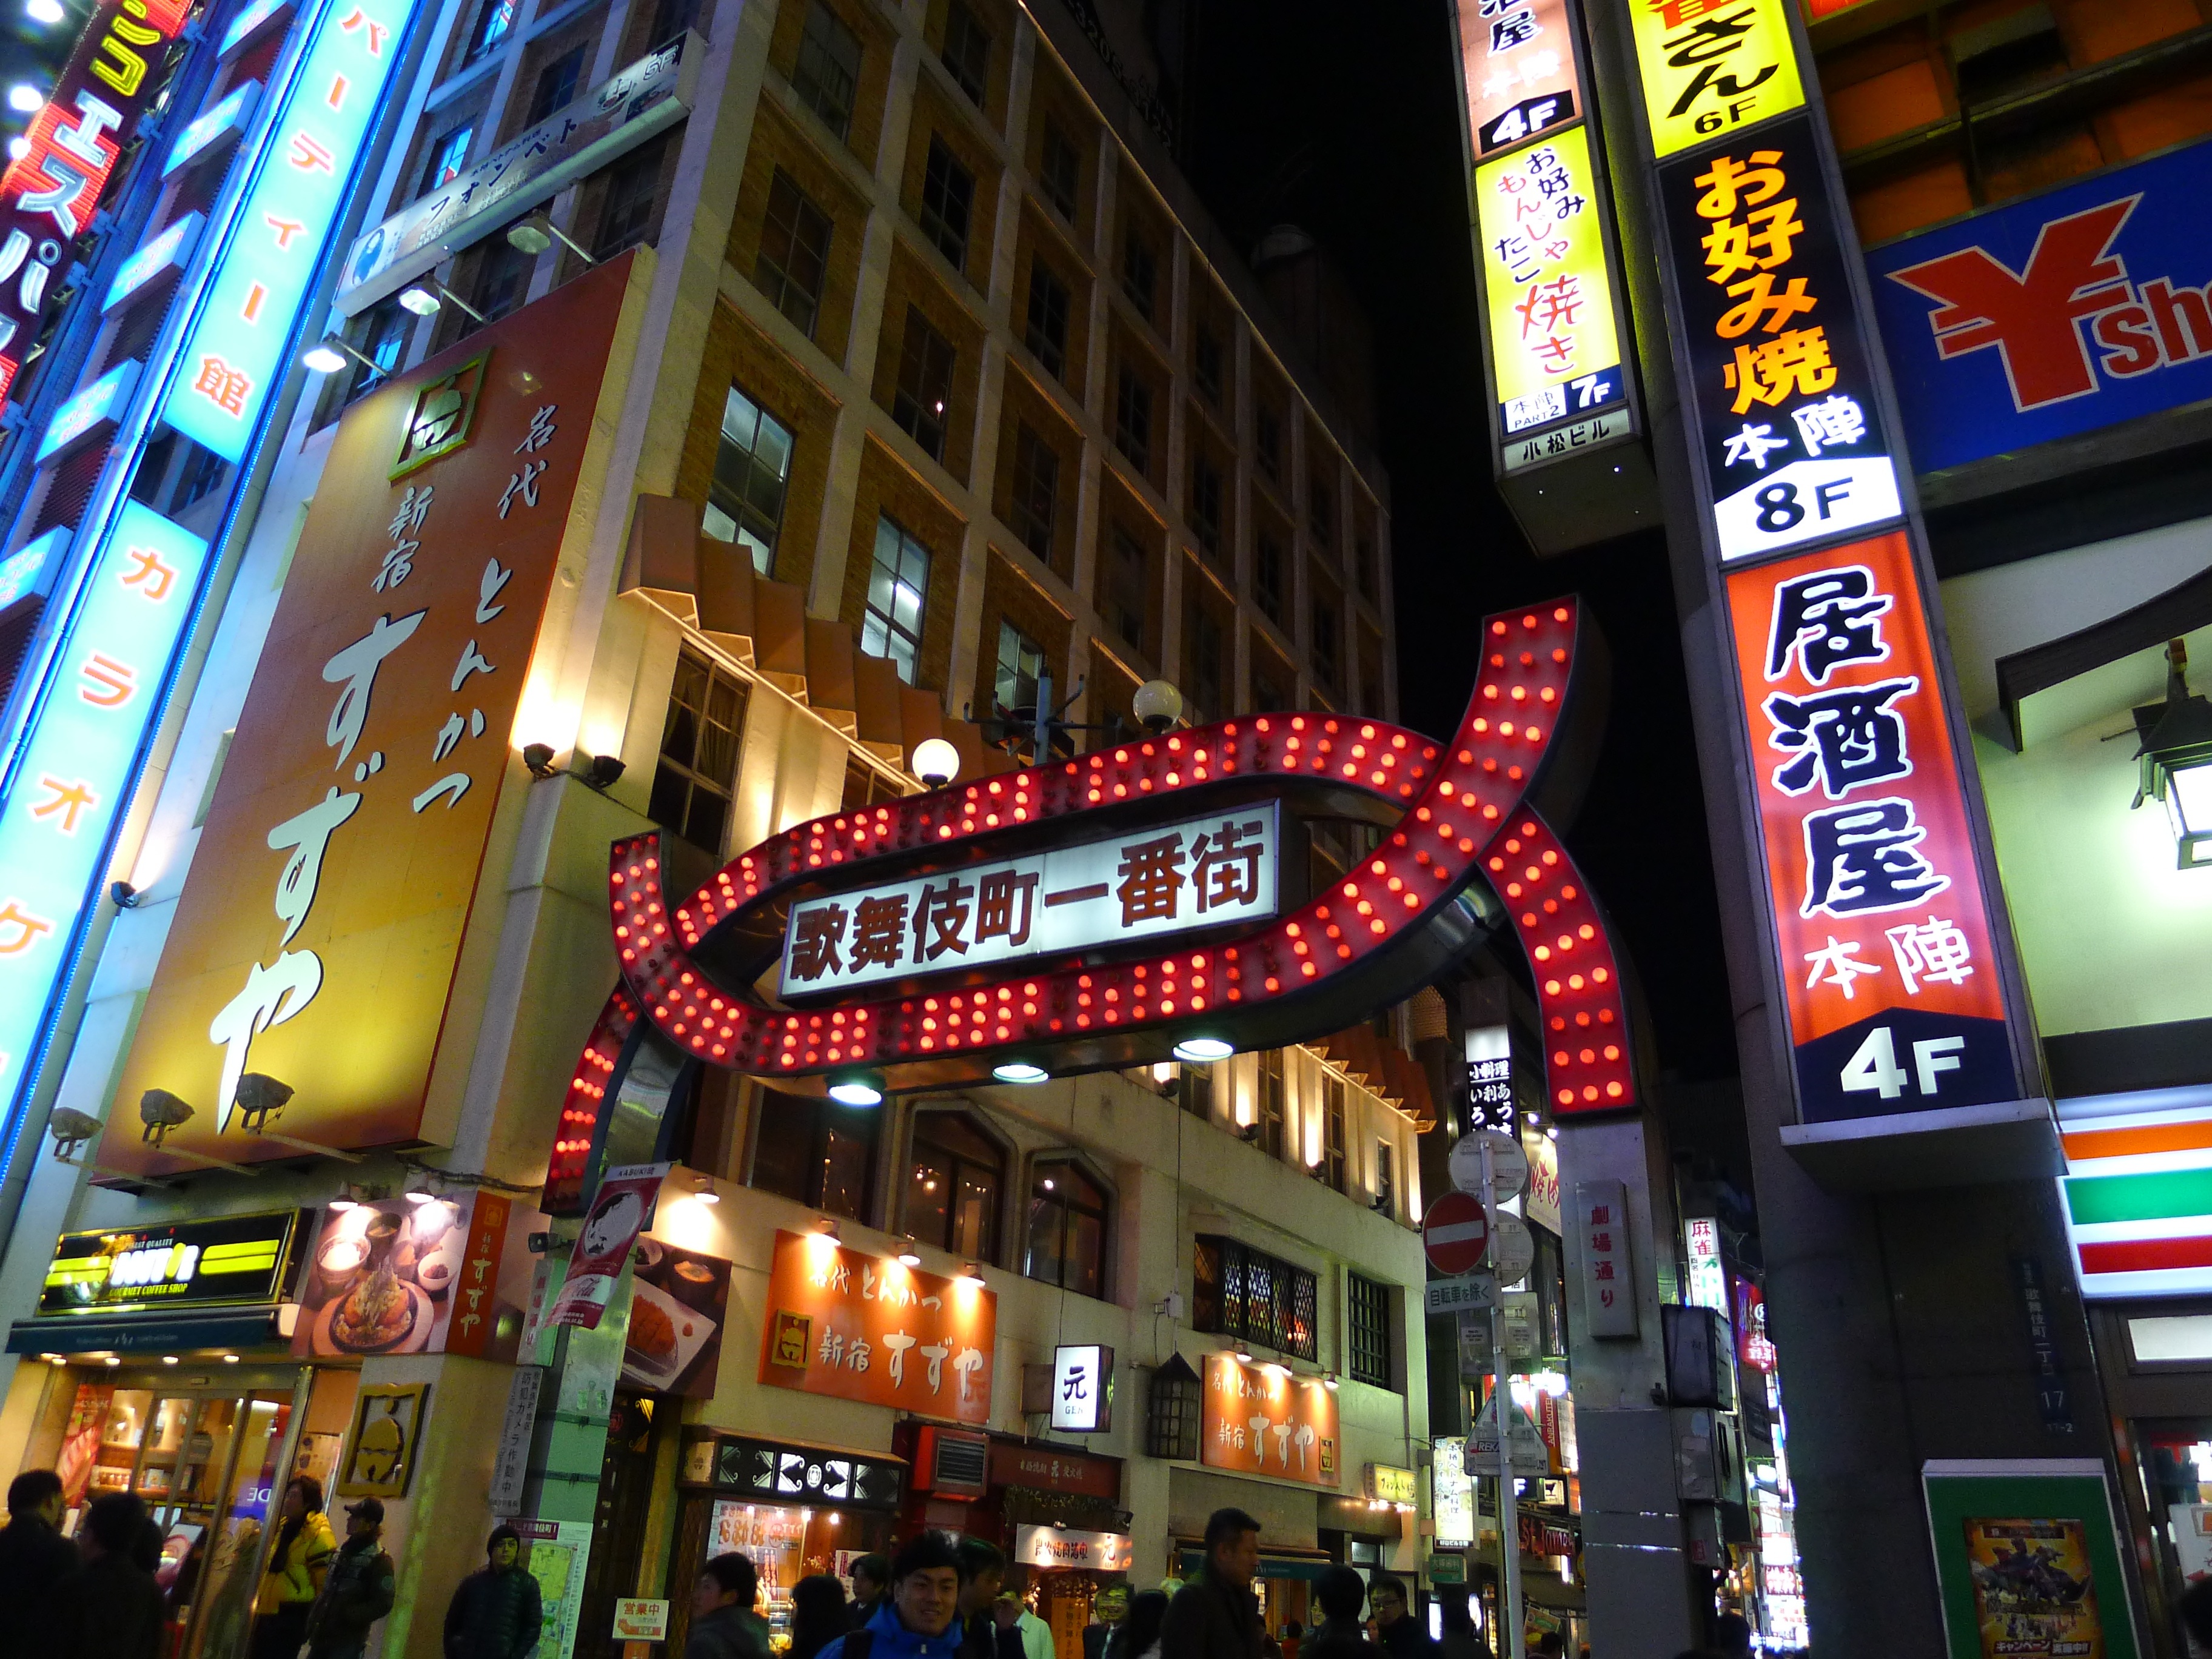
road, street, night, city, downtown, shopping, japan, tokyo, shopping mall, urban area, kabukicho